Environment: real
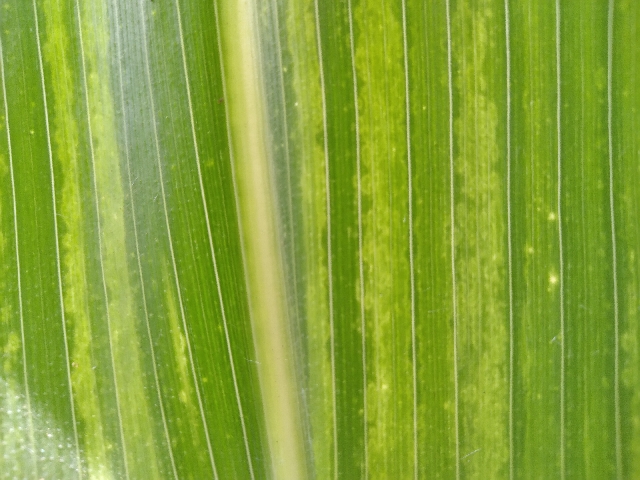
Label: lethal_necrosis